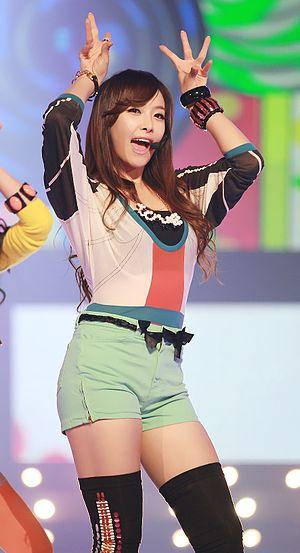
Sòng Qiàn mieux connue sous le nom de Victoria Song, née le 2 février 1987 à Qingdao dans la province de Shandong en Chine, est une actrice, danseuse, mannequin et chanteuse chinoise de K-pop.